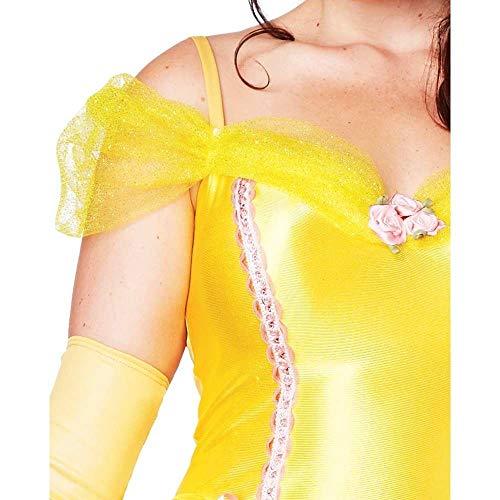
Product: California Costumes Women's Classic Beauty Fairytale Princess Long Dress Gown
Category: Clothing, Shoes & Jewelry | Costumes & Accessories | Women | Costumes & Cosplay Apparel | Costumes
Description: light yellow dress with a glitter organza overlay.
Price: $53.00